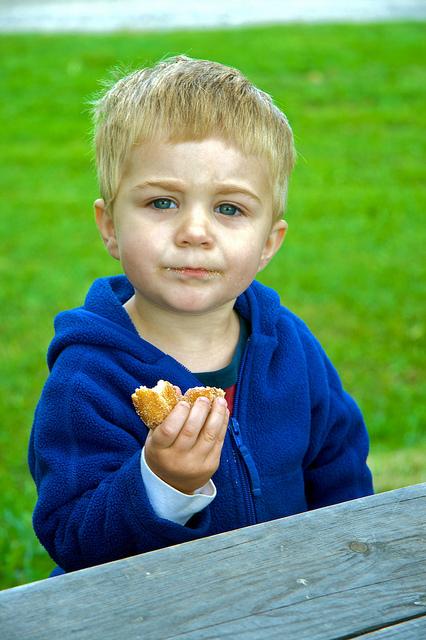
A very cute small boy holding some food in his hand.